History of Stade Rennais FC

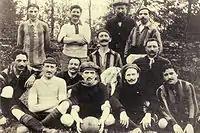
Stade Rennais in 1904

The merger left the Stade Rennais UC with one main opponent in Brittany, the Union Sportive Servanaise. Close misses in 1905, 1906, and 1907 against the US Servanaise lead President Sexer of the SRUC to hire Welsh footballer Griffith as player-manager-captain. Having played in the English Football League for several years, Griffith adopted an English approach to management and tactics at the Stade Rennais, and won the Brittany football league in 1908 and 1909.